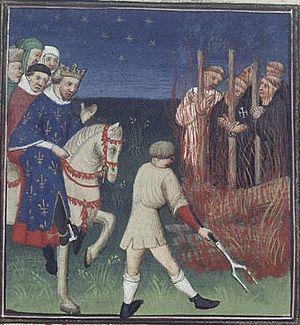
Exécution des templiers en présence de Philippe le Bel. Miniature extraite d'un manuscrit Des cas des nobles hommes et femmes de Boccace.
Jacques de Molay, né entre 1244 et 1249 à Molay, village de l'actuelle Haute-Saône en Franche-Comté et mort à Paris le 11 mars 1314 ou 18 mars 1314, fut le 23ᵉ et dernier maître de l'ordre du Temple.